George Colman the Younger

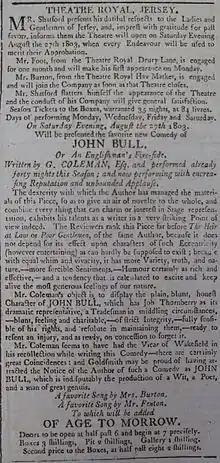
An advertisement for a performance in Jersey on 27 September 1803 of ""the favorite new Comedy of John Bull, Or An Englishman's Fire-side. Written by G. COLEMAN, Esq, and performed already forty nights this Season; and now performing with encreasing Reputation and unbounded Applause.""

His comedies are a curious mixture of genuine comic force and sentimentality. A collection of them was published (1827) in Paris, with a life of the author, by J. W. Lake.